3rd Massachusetts Heavy Artillery Regiment

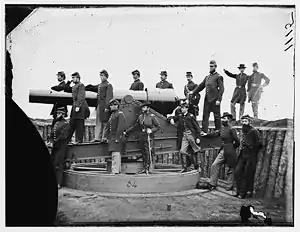
Officers of the 3rd Massachusetts Heavy Artillery, 1865

In the spring of 1864, the 3rd Unattached Company, along with the 6th through 12th, were ordered to Washington, DC, where they were to garrison the forts protecting the capital. In June 1864, the 6th, 7th, 8th, 9th, 10th, 11th, 12th, and 14th independent companies were part of the 3rd brigade, within Joseph A. Haskin's division. At the same time, the 3rd and 15th companies were part of the 2nd brigade within Gustavus De Russy's division.